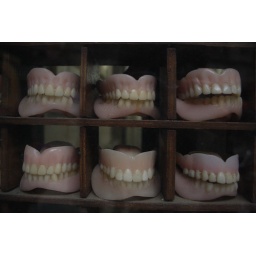
The shop window of a dentist in a small back street of Kathmandu.